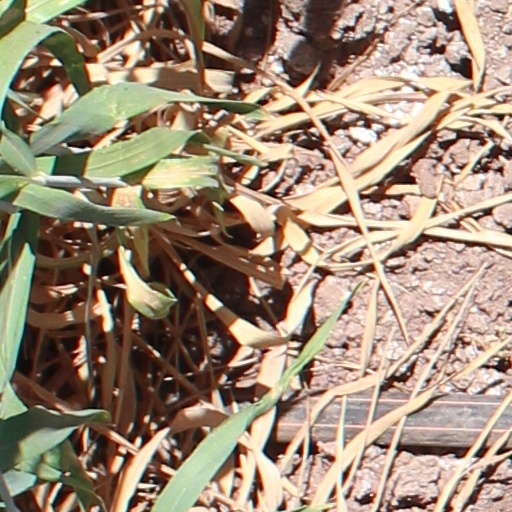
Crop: wheat